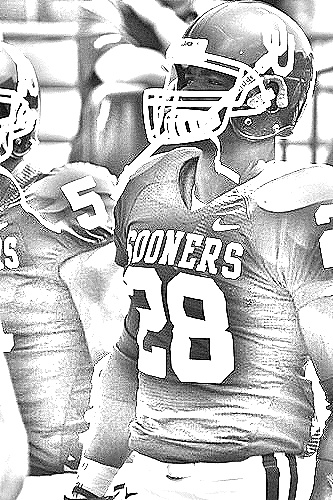
Portrait style: Sketch Portrait